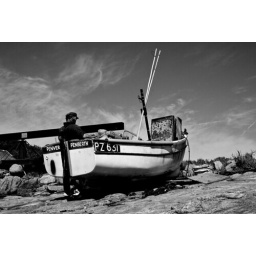
An old fisherman sitting in his boat In Perbeth Cove in Cornwall